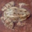
Label: frog